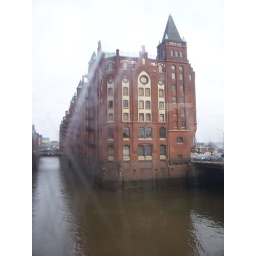
a really cool old building in the water